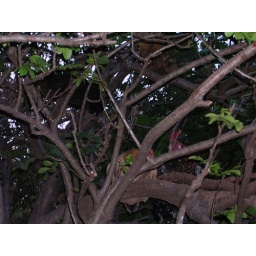
Chickens sleeping in the tree